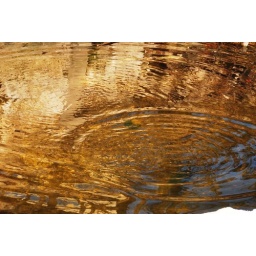
river water ripples behind Ironworks in Austin Tx